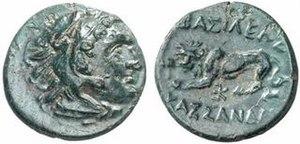
Cette liste présente les dirigeants de la Perse et de l'Iran.
Cassandre, né en 358 av. J.-C., mort en 297 av. J.-C., est un roi de Macédoine de la dynastie des Antipatrides qui règne de 305 à 297. Fils aîné du régent Antipater, il participe après la mort d'Alexandre le Grand aux guerres des Diadoques en s'opposant principalement à Polyperchon et à Antigone le Borgne. Il fait assassiner Alexandre IV et sa mère Roxane en 310 dans le but de se proclamer roi de Macédoine.